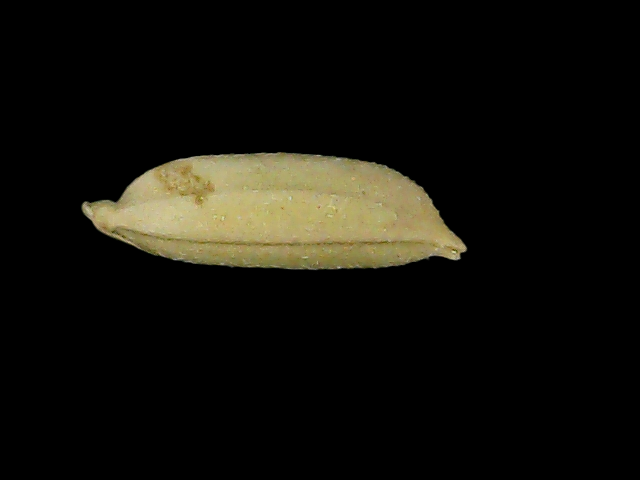
Rice variety: Bd85